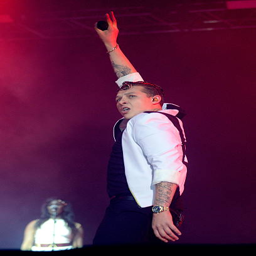
pop artist performs on stage at day of festival .